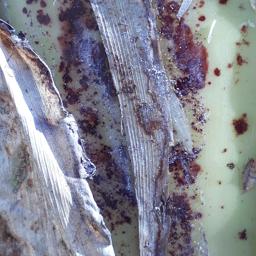
Label: PSEUDOSTEM WEEVIL